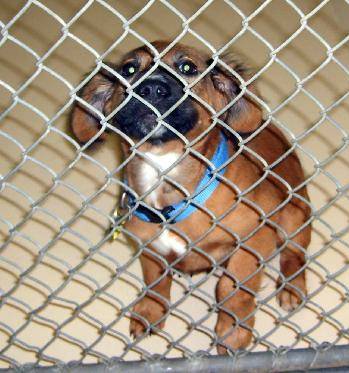
Label: dog